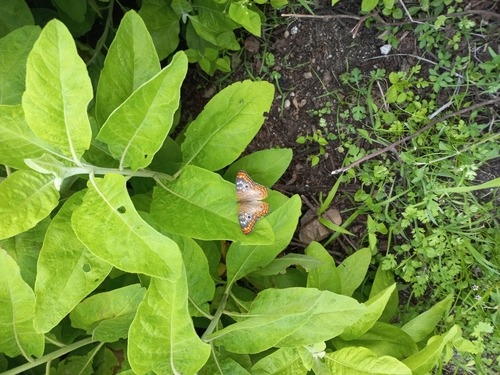
Scientific name: Anartia jatrophae
Common name: White peacock
Family: Nymphalidae
Order: Lepidoptera
Pollinator type: Primary pollinator
Habitat: Gardens, parks, and open areas
Geographic range: Southern United States to Argentina
Conservation status: Least Concern